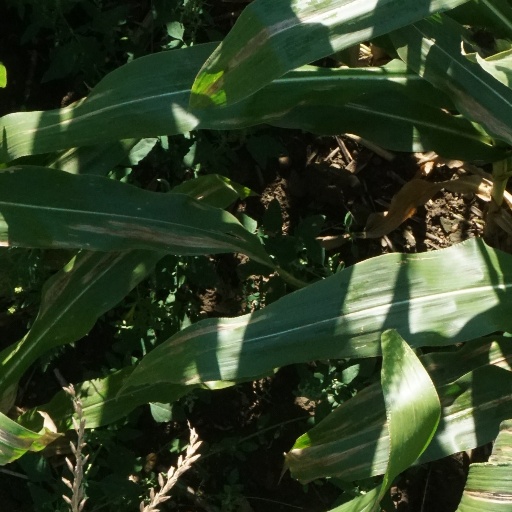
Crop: maize; corn